Noel Fielding

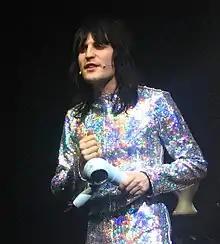
Fielding in 2006

Noel Fielding (born 21 May 1973) is an English comedian, artist, and actor. He was part of The Mighty Boosh comedy troupe alongside Julian Barratt in the 2000s, and has been a co-presenter of "The Great British Bake Off" since 2017. He is known for his dark and surreal comedic style.